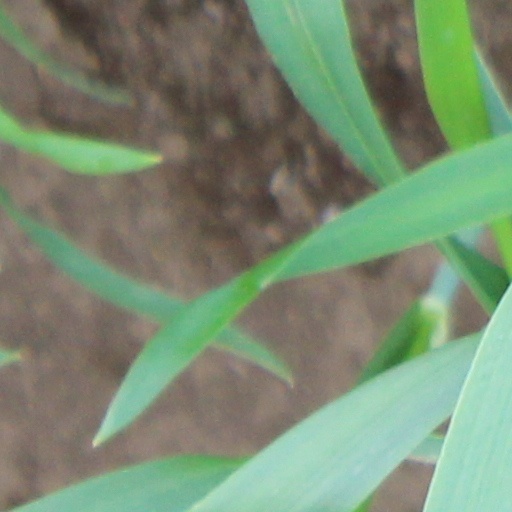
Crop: wheat